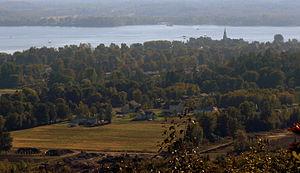
Luc Chicoine est un médecin canadien, pédiatre et professeur de pédiatrie.
Les collines Montérégiennes, aussi appelées simplement les Montérégiennes, sont une série de dix collines alignées sur une distance d'environ 90 km dans les régions de Montréal, de la Montérégie et de l'Estrie, au sud-ouest du Québec.